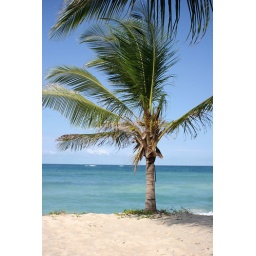
A palm trea by the Indian Ocean. The ocean is blue and clear, the sand is white. True paradis